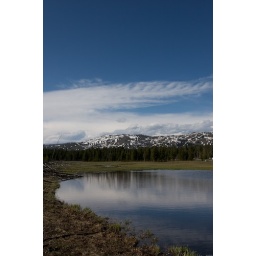
Afternoon clouds roll over the mountains and are reflected in a spring pond in the Canyon area of Yellowstone National Park.